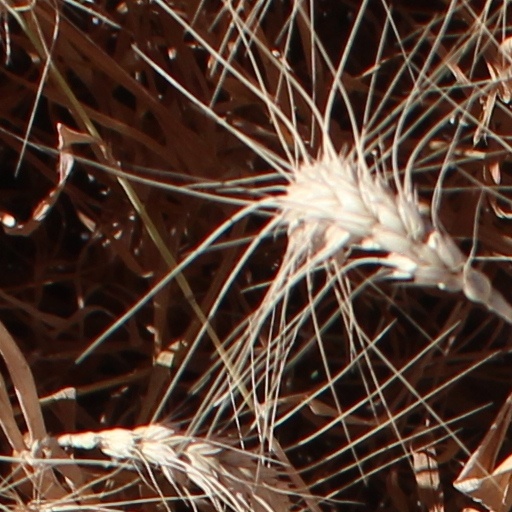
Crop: wheat